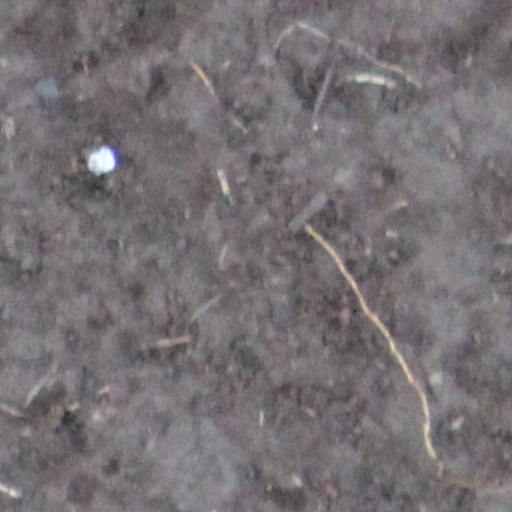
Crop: wheat